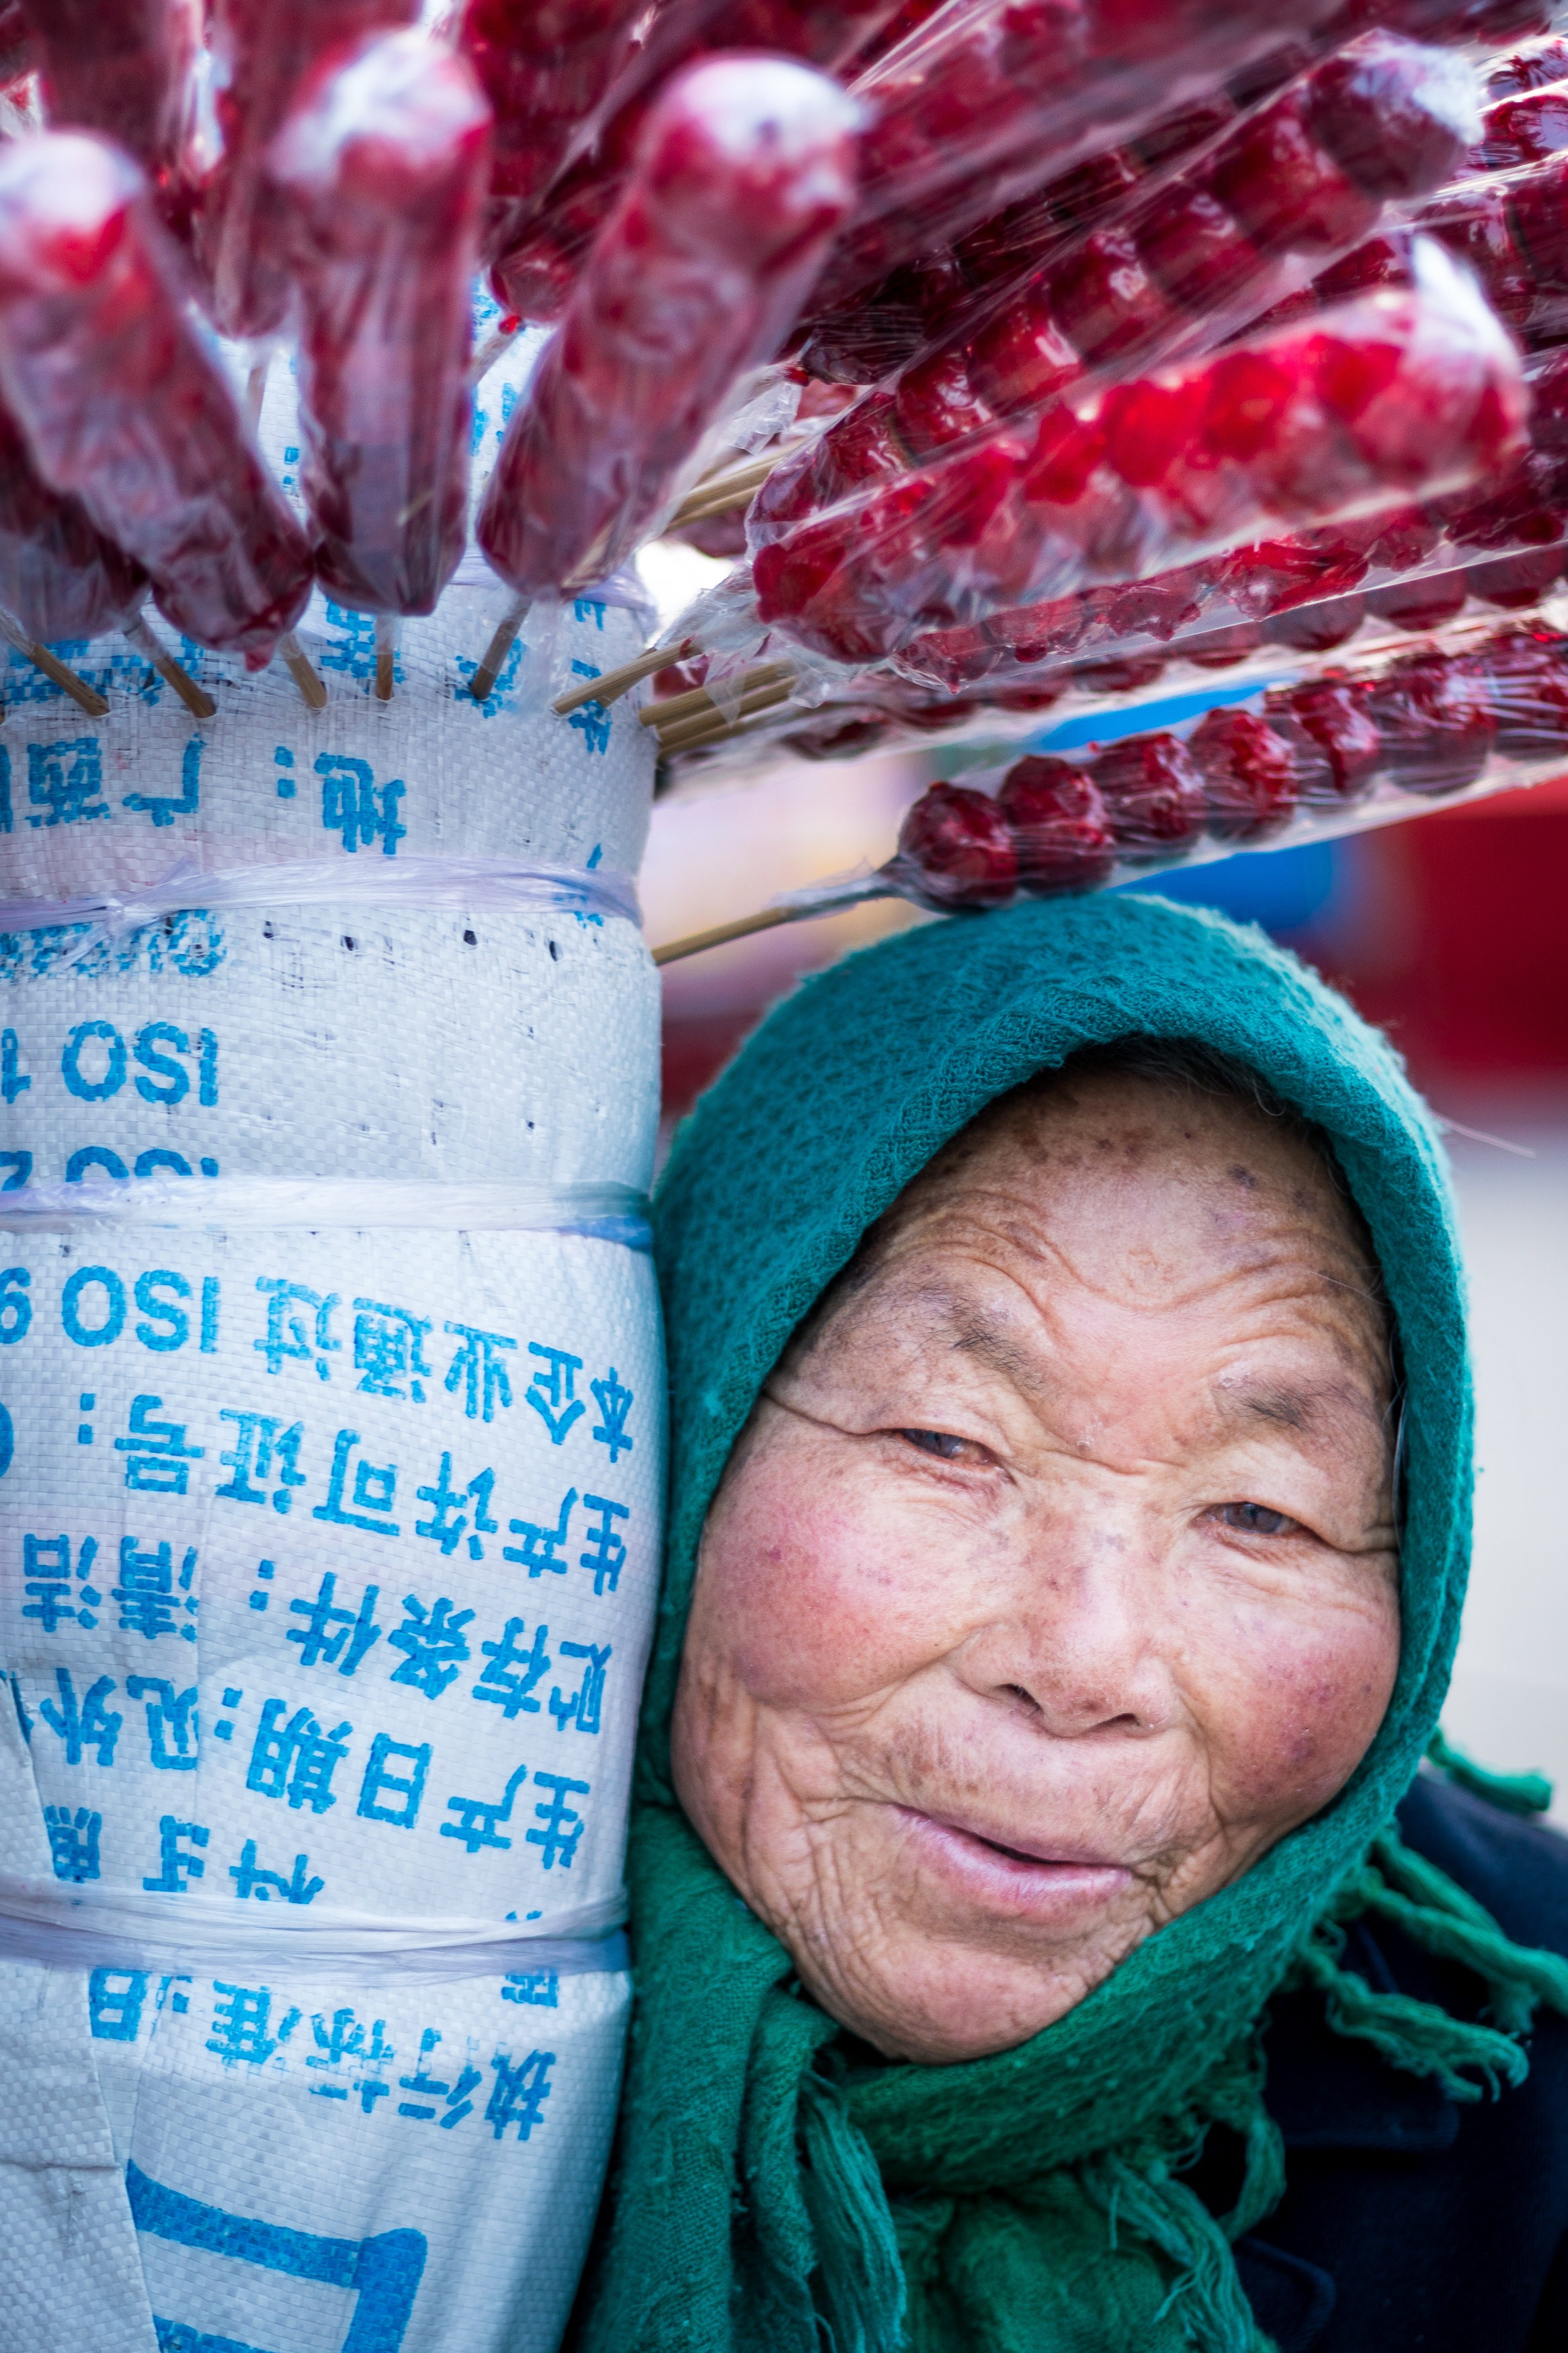
food, organ, sense